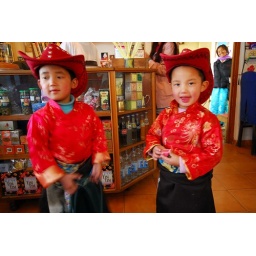
Two Tibetan boys looking handsome in cowboy hats pose bashfully as their mother looks on adoringly